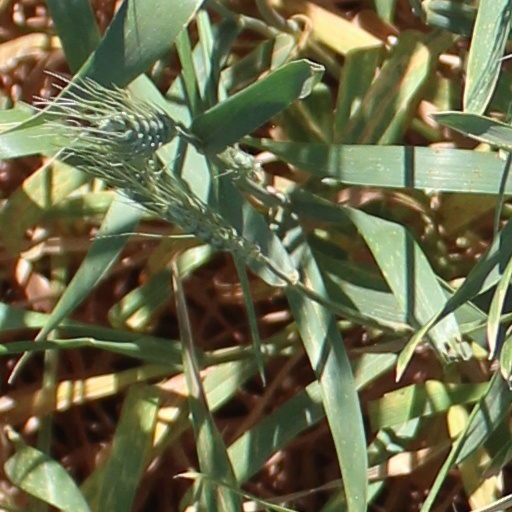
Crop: wheat